Shiloh Temple

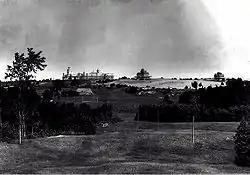
The temple and surrounding complex in 1901

Life at Shiloh was strictly regulated by Sandford. He encouraged parents to whip children for perceived sins and in 1903 he mandated a thirty-six hour Nineveh fast for everyone at Shiloh, including infants, animals, and the sick. A fourteen-year-old boy who had previously tried to escape Shiloh, Leander Bartlett, died of diphtheria while forced to take part in the fast. Shortly after, Sandford ordered his own six-year-old son to be deprived of food and water until he declared himself glad to be whipped. Sandford was charged with cruelty to children and manslaughter for each of these incidents, but escaped serious prison time due to a hung jury.